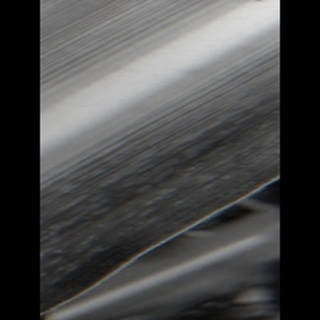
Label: sugarcane_mosaic